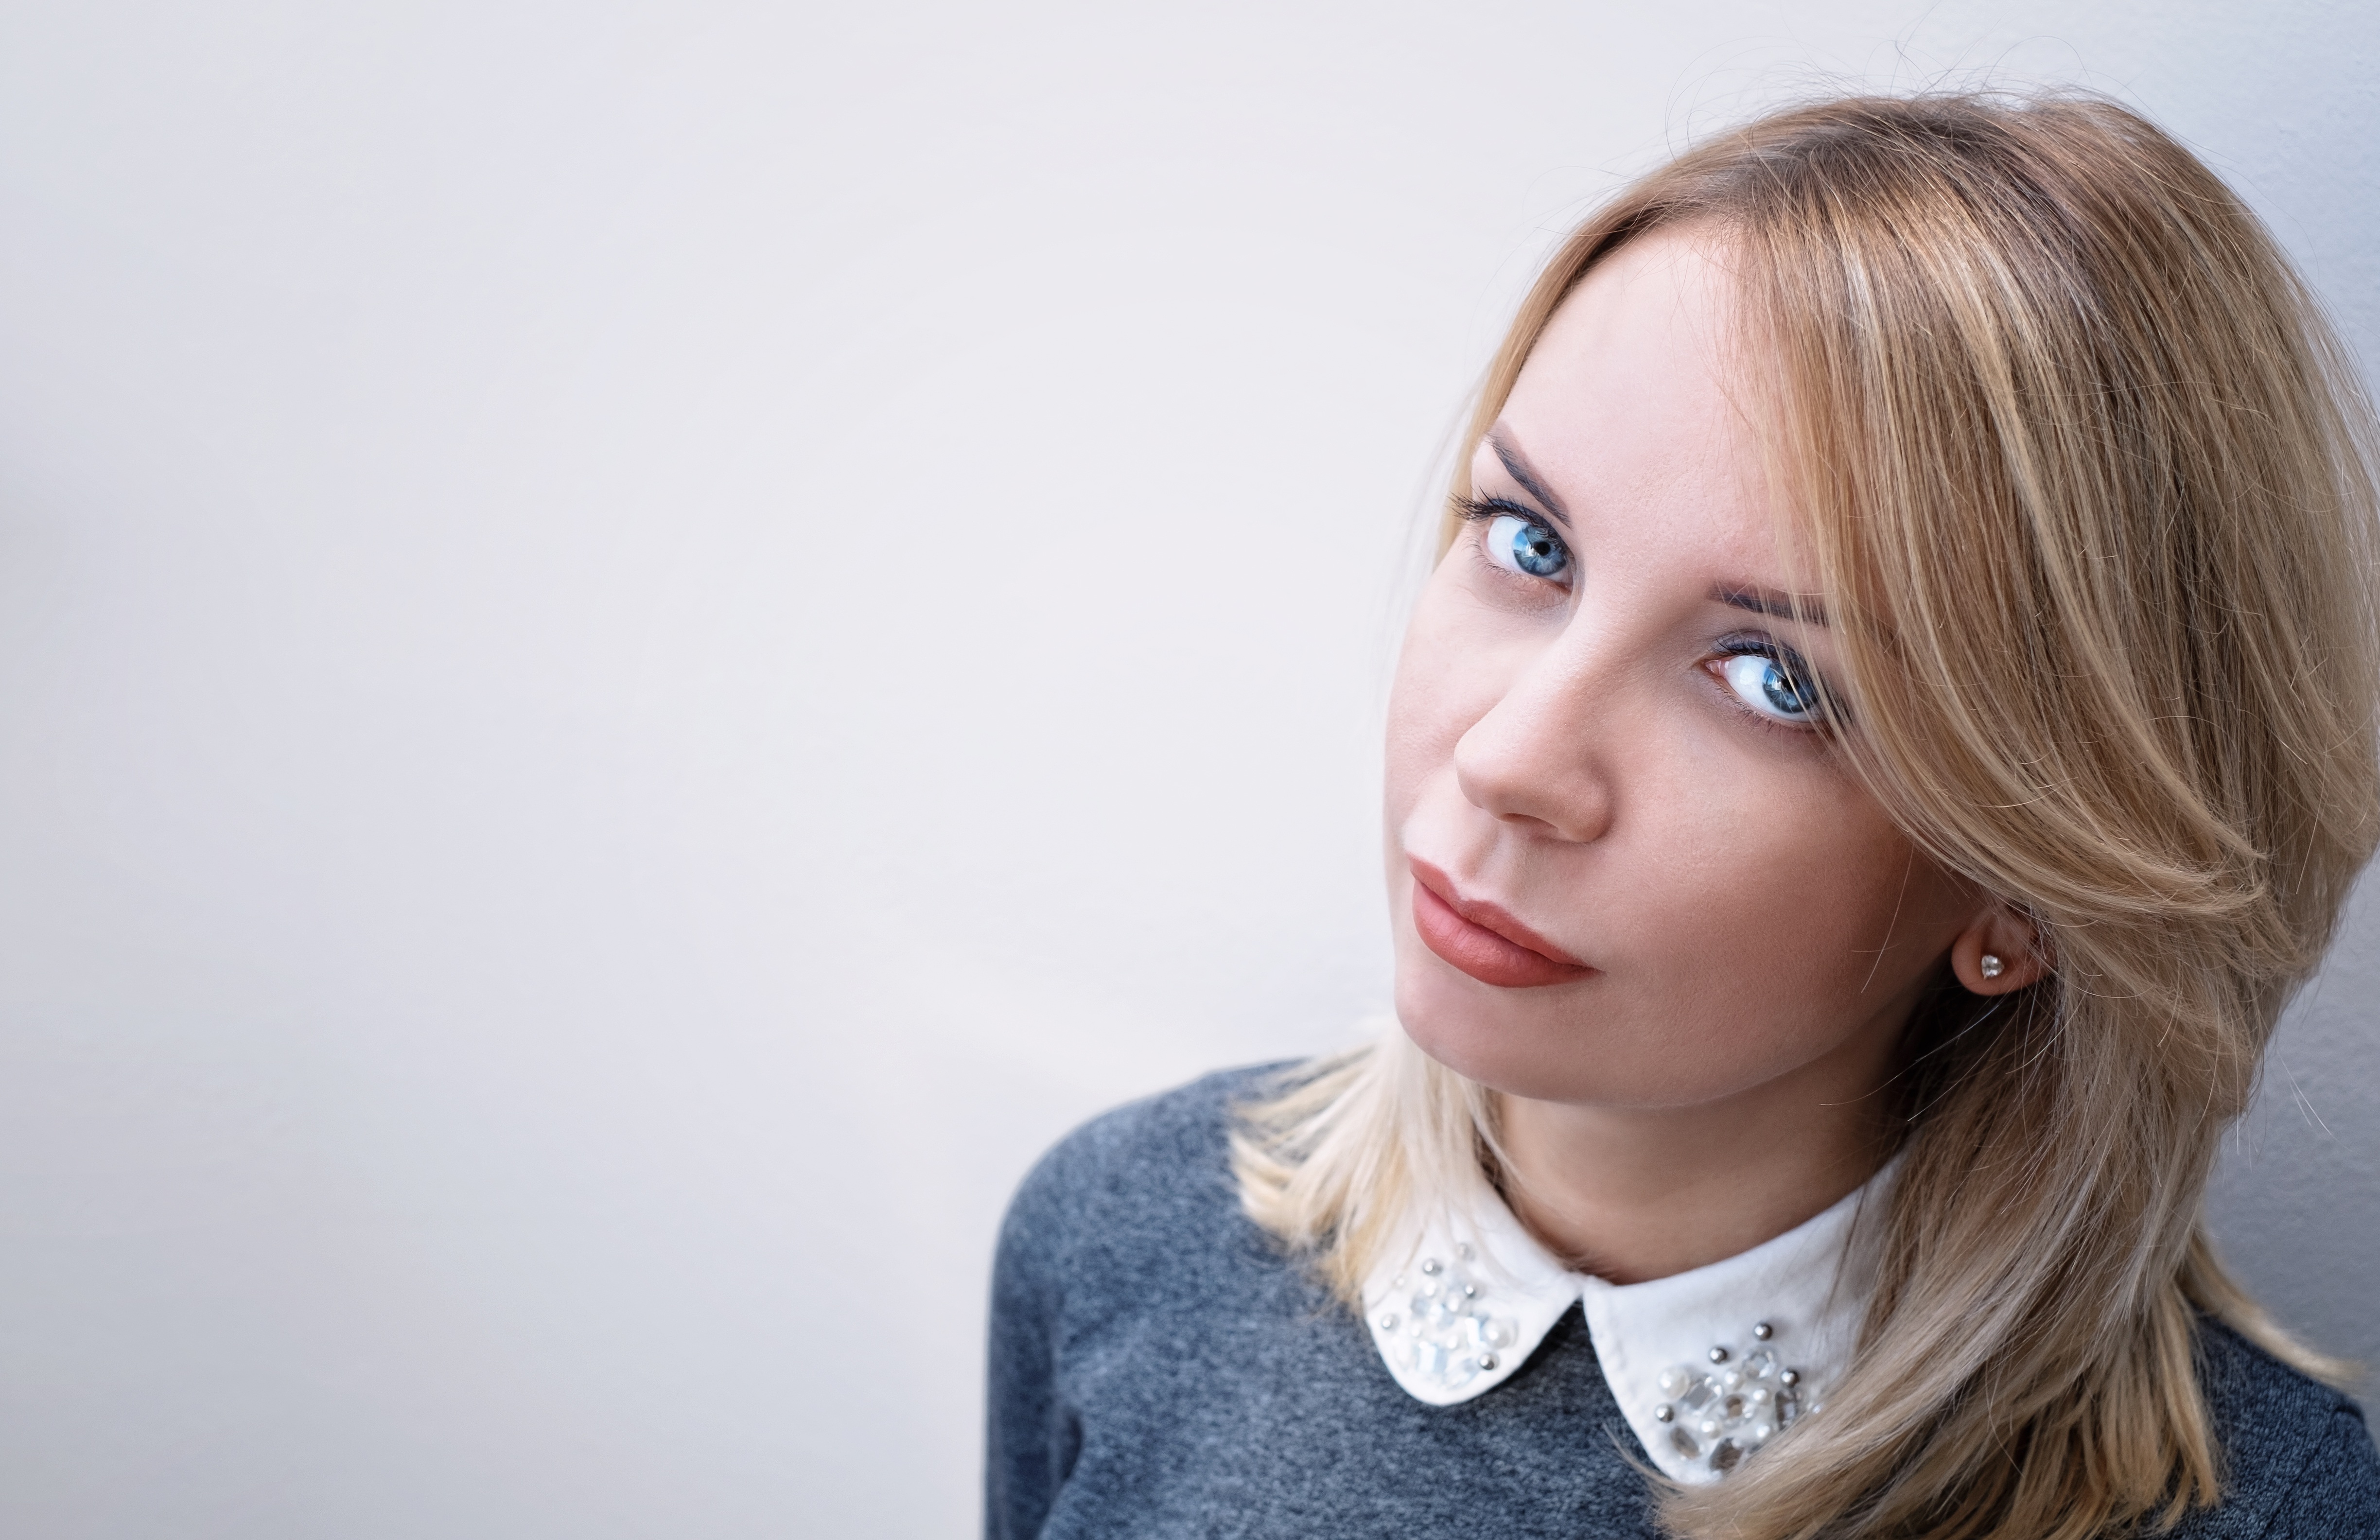
person, girl, hair, photography, portrait, model, blue, blonde, hairstyle, long hair, face, eyes, eye, glasses, head, skin, lips, beauty, blond, organ, photoshoot, photo shoot, portrait of a girl, brown hair, portrait photography